Malaysian cultural outfits

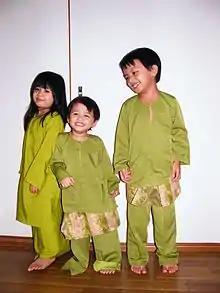
Malay children wearing traditional dresses during Hari Raya.

Pakaian (Jawi: ڤاکاين) is the term for clothing in Malaysia's national language. It is referring to things to wear such as shirts, pants, shoes etc. Since Malaysia is a multicultural nation: Malay, Chinese, Indian and hundreds of other indigenous groups of Malay Peninsula and Borneo, each has its own traditional and religious articles of clothing all of which are gender-specific and may be adapted to local influences and conditions. Previously, traditional clothes were worn daily. However, by excluding Baju Melayu, Baju Kurung many are now only worn on special occasions such as marriage ceremonies and cultural events.